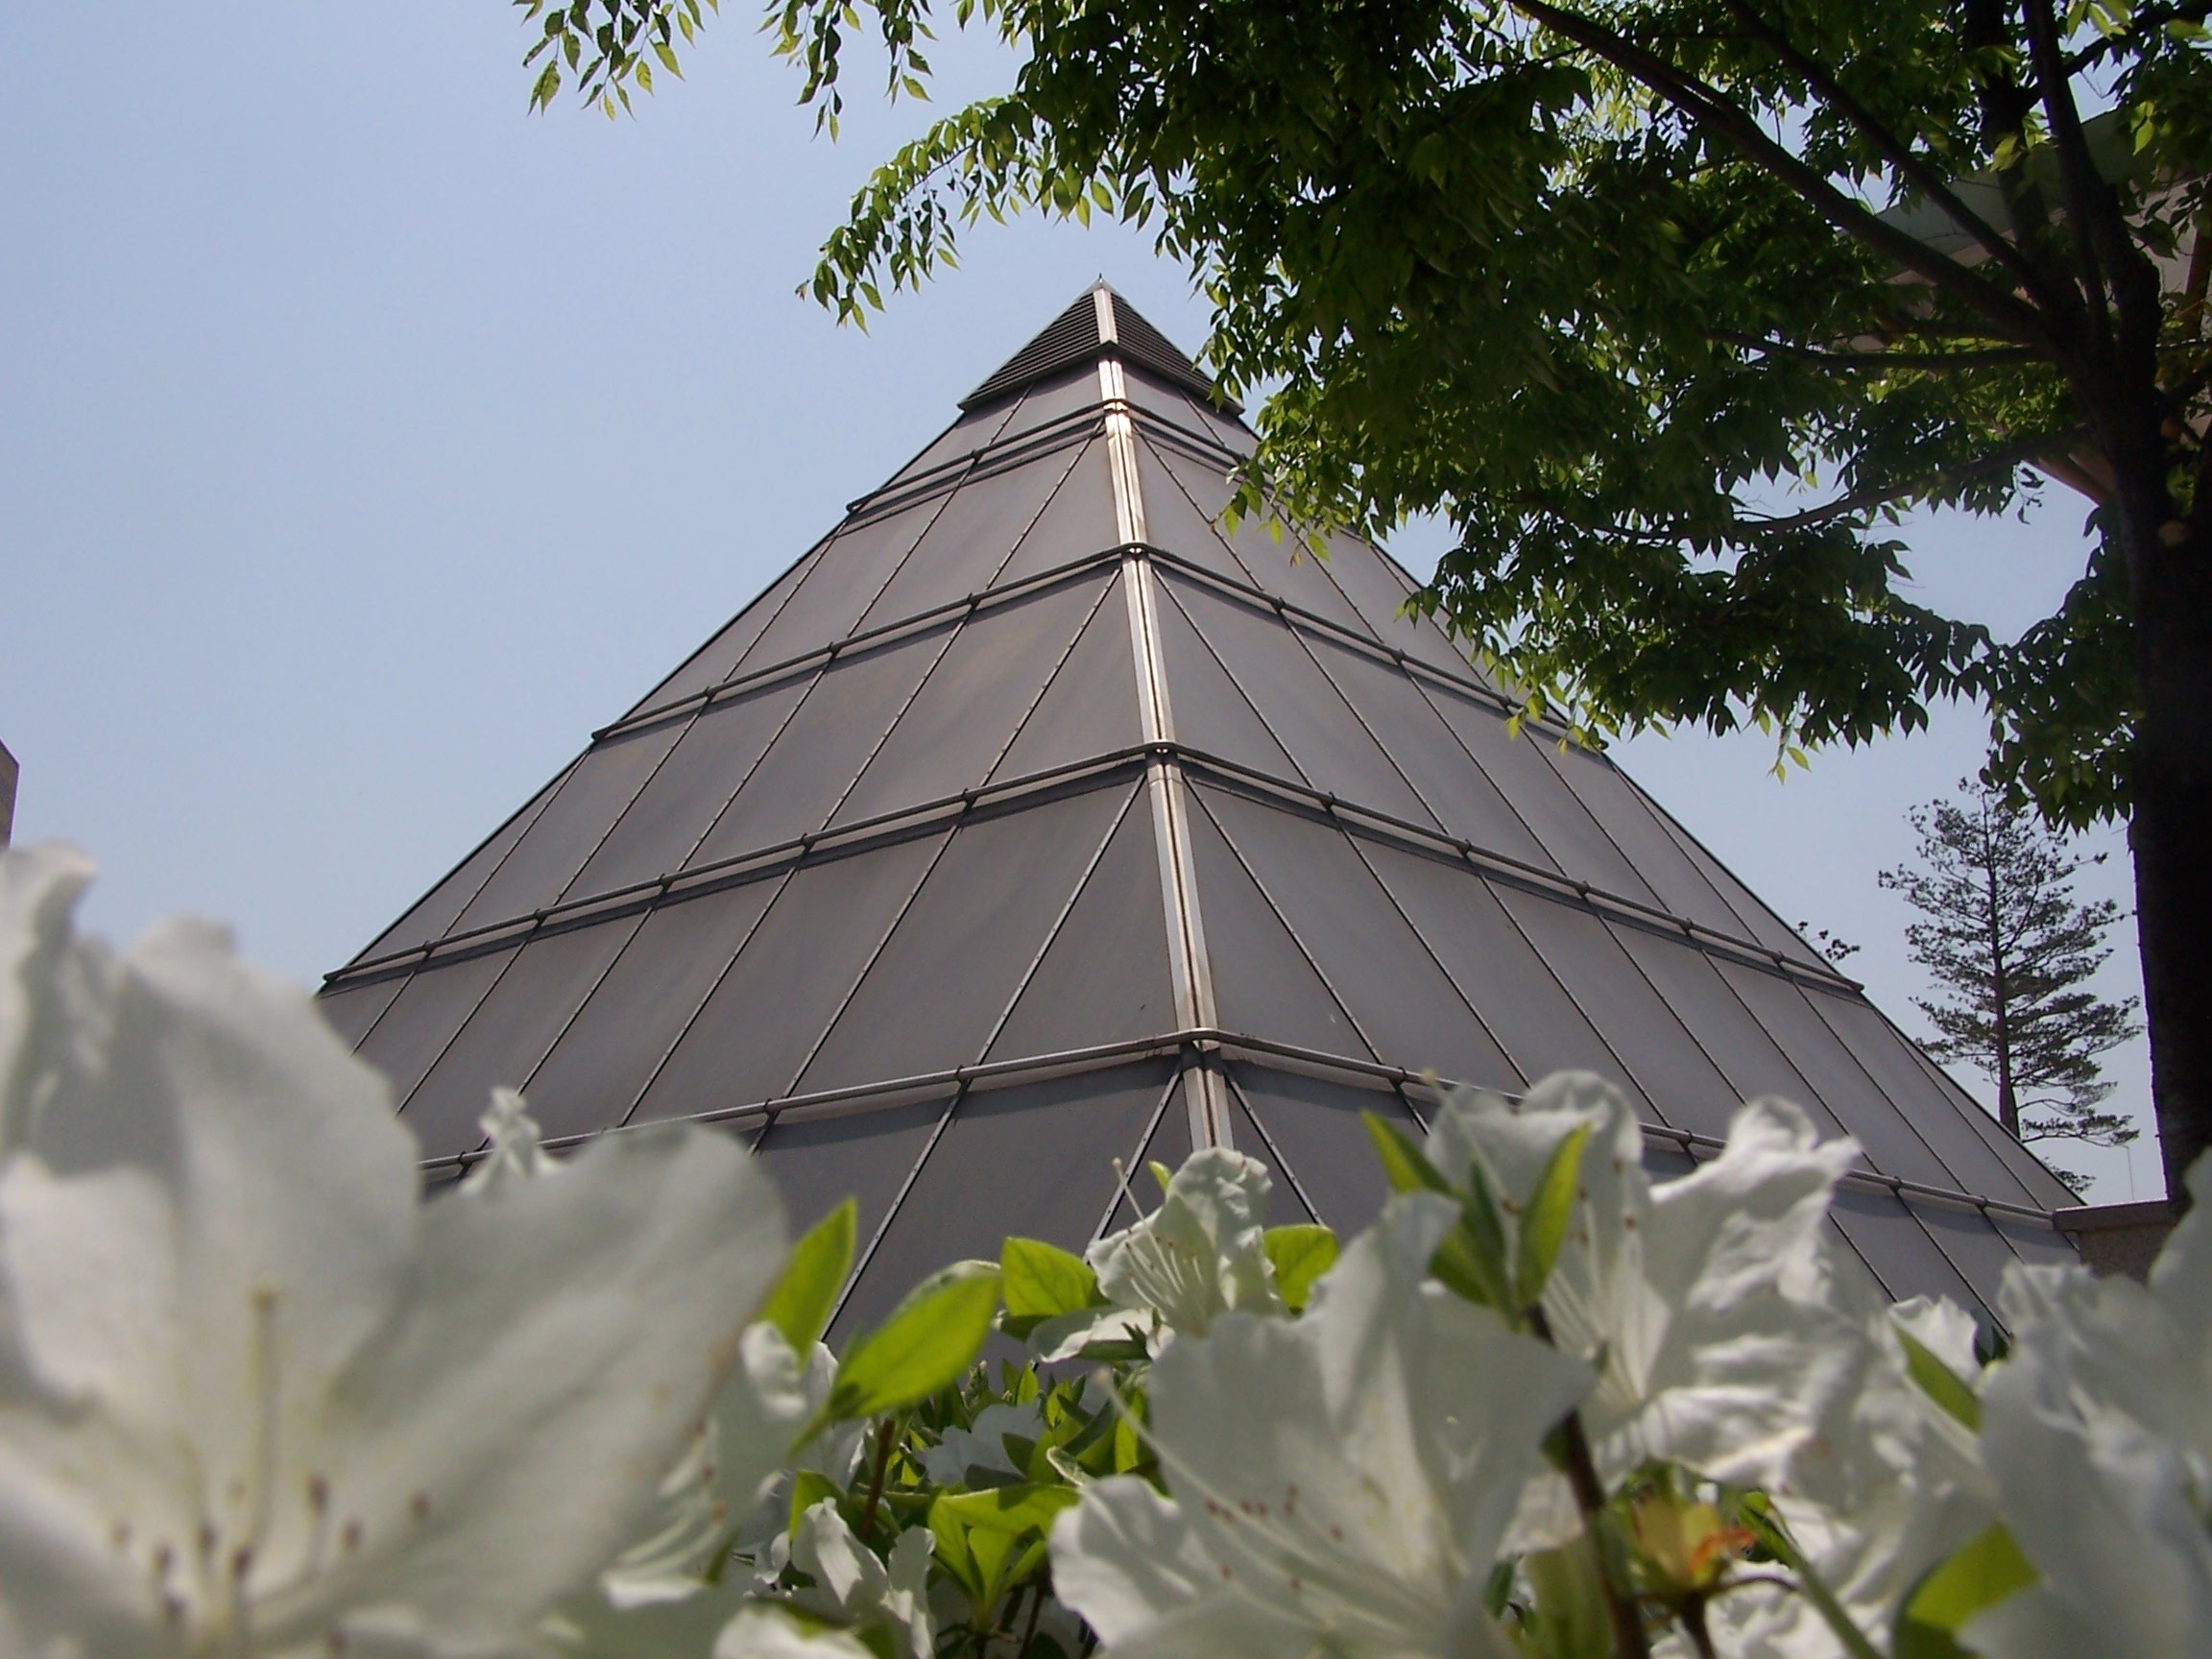
tree, architecture, flower, roof, pyramid, balance, place of worship, flowers, shape, harmony, outdoor structure